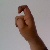
The image shows a hand gesture representing the letter 'X' in Indian Sign Language.